Anderson Schoolhouse

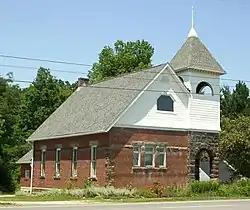
A view of Anderson Schoolhouse in July 2012.

Anderson Schoolhouse is a registered historic building near Ashland, Ohio, listed in the National Register of Historic Places on 1977-03-25. It is located at 1202 US 42 South, in Milton Township, Ashland County, Ohio. It was known as the No. 5 district out of seven in the township.